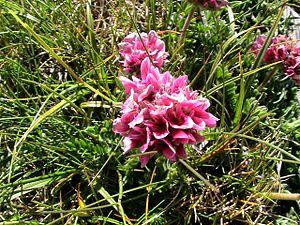
La flore des Pyrénées comporte environ 4 500 espèces, dont quelque 160 espèces endémiques. La répartition végétale dans les Pyrénées est influencée par un climat océanique à l'ouest et un méditerranéen à l'est, humide au nord, plus sec au sud auxquelles s'ajoutent les différents étages montagnards qui favorisent les forêts de feuillus à basse altitude, puis aux altitudes supérieures, des forêts de confères, au-delà de la limite supérieure de l'arbre des herbacées des alpages, et enfin les plantes de milieux rocailleuses et proches des névés à haute altitude